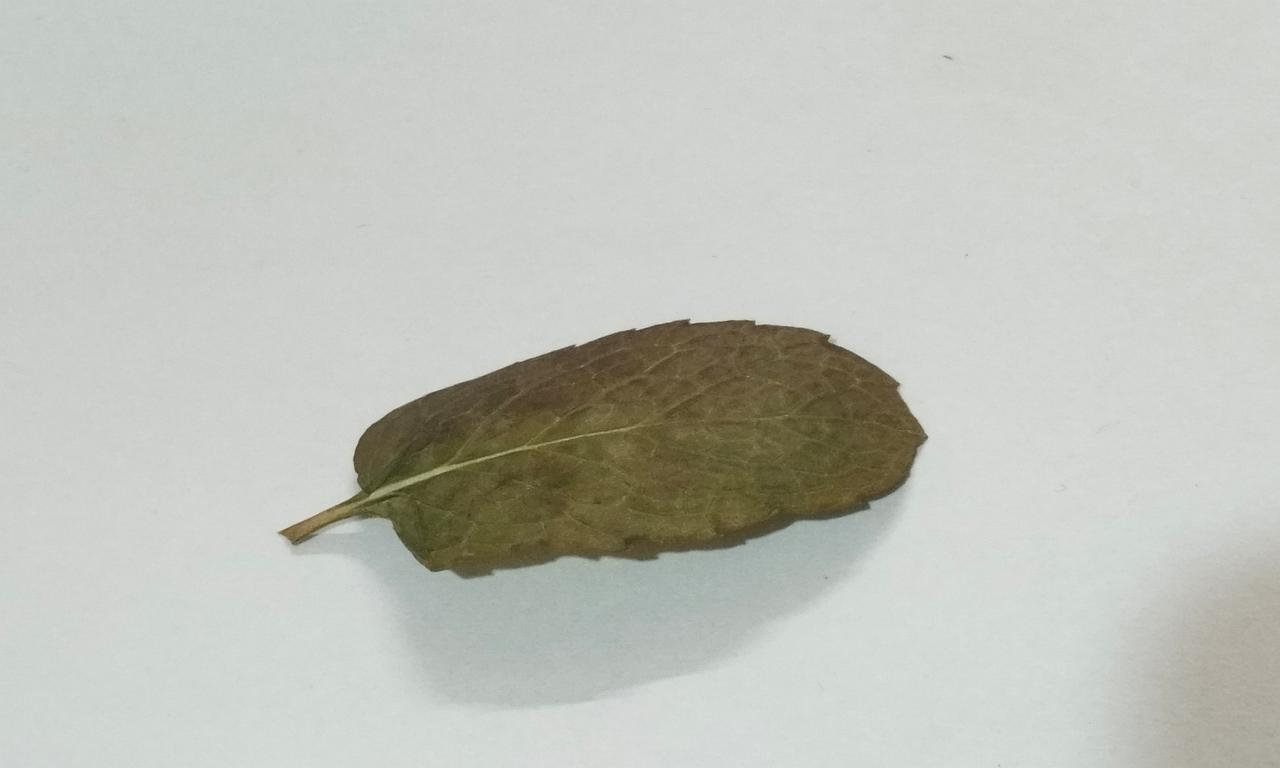
Label: Dried